Answer in natural language. How many CounterTops are visible in the scene? Choose between the following options: 2, 0, 3, 1 or 4
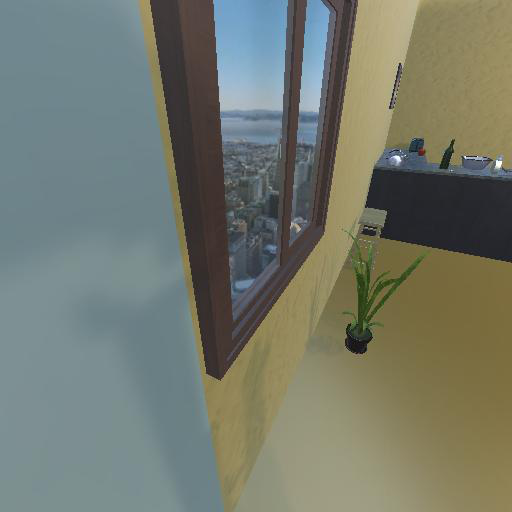
<answer>1</answer>